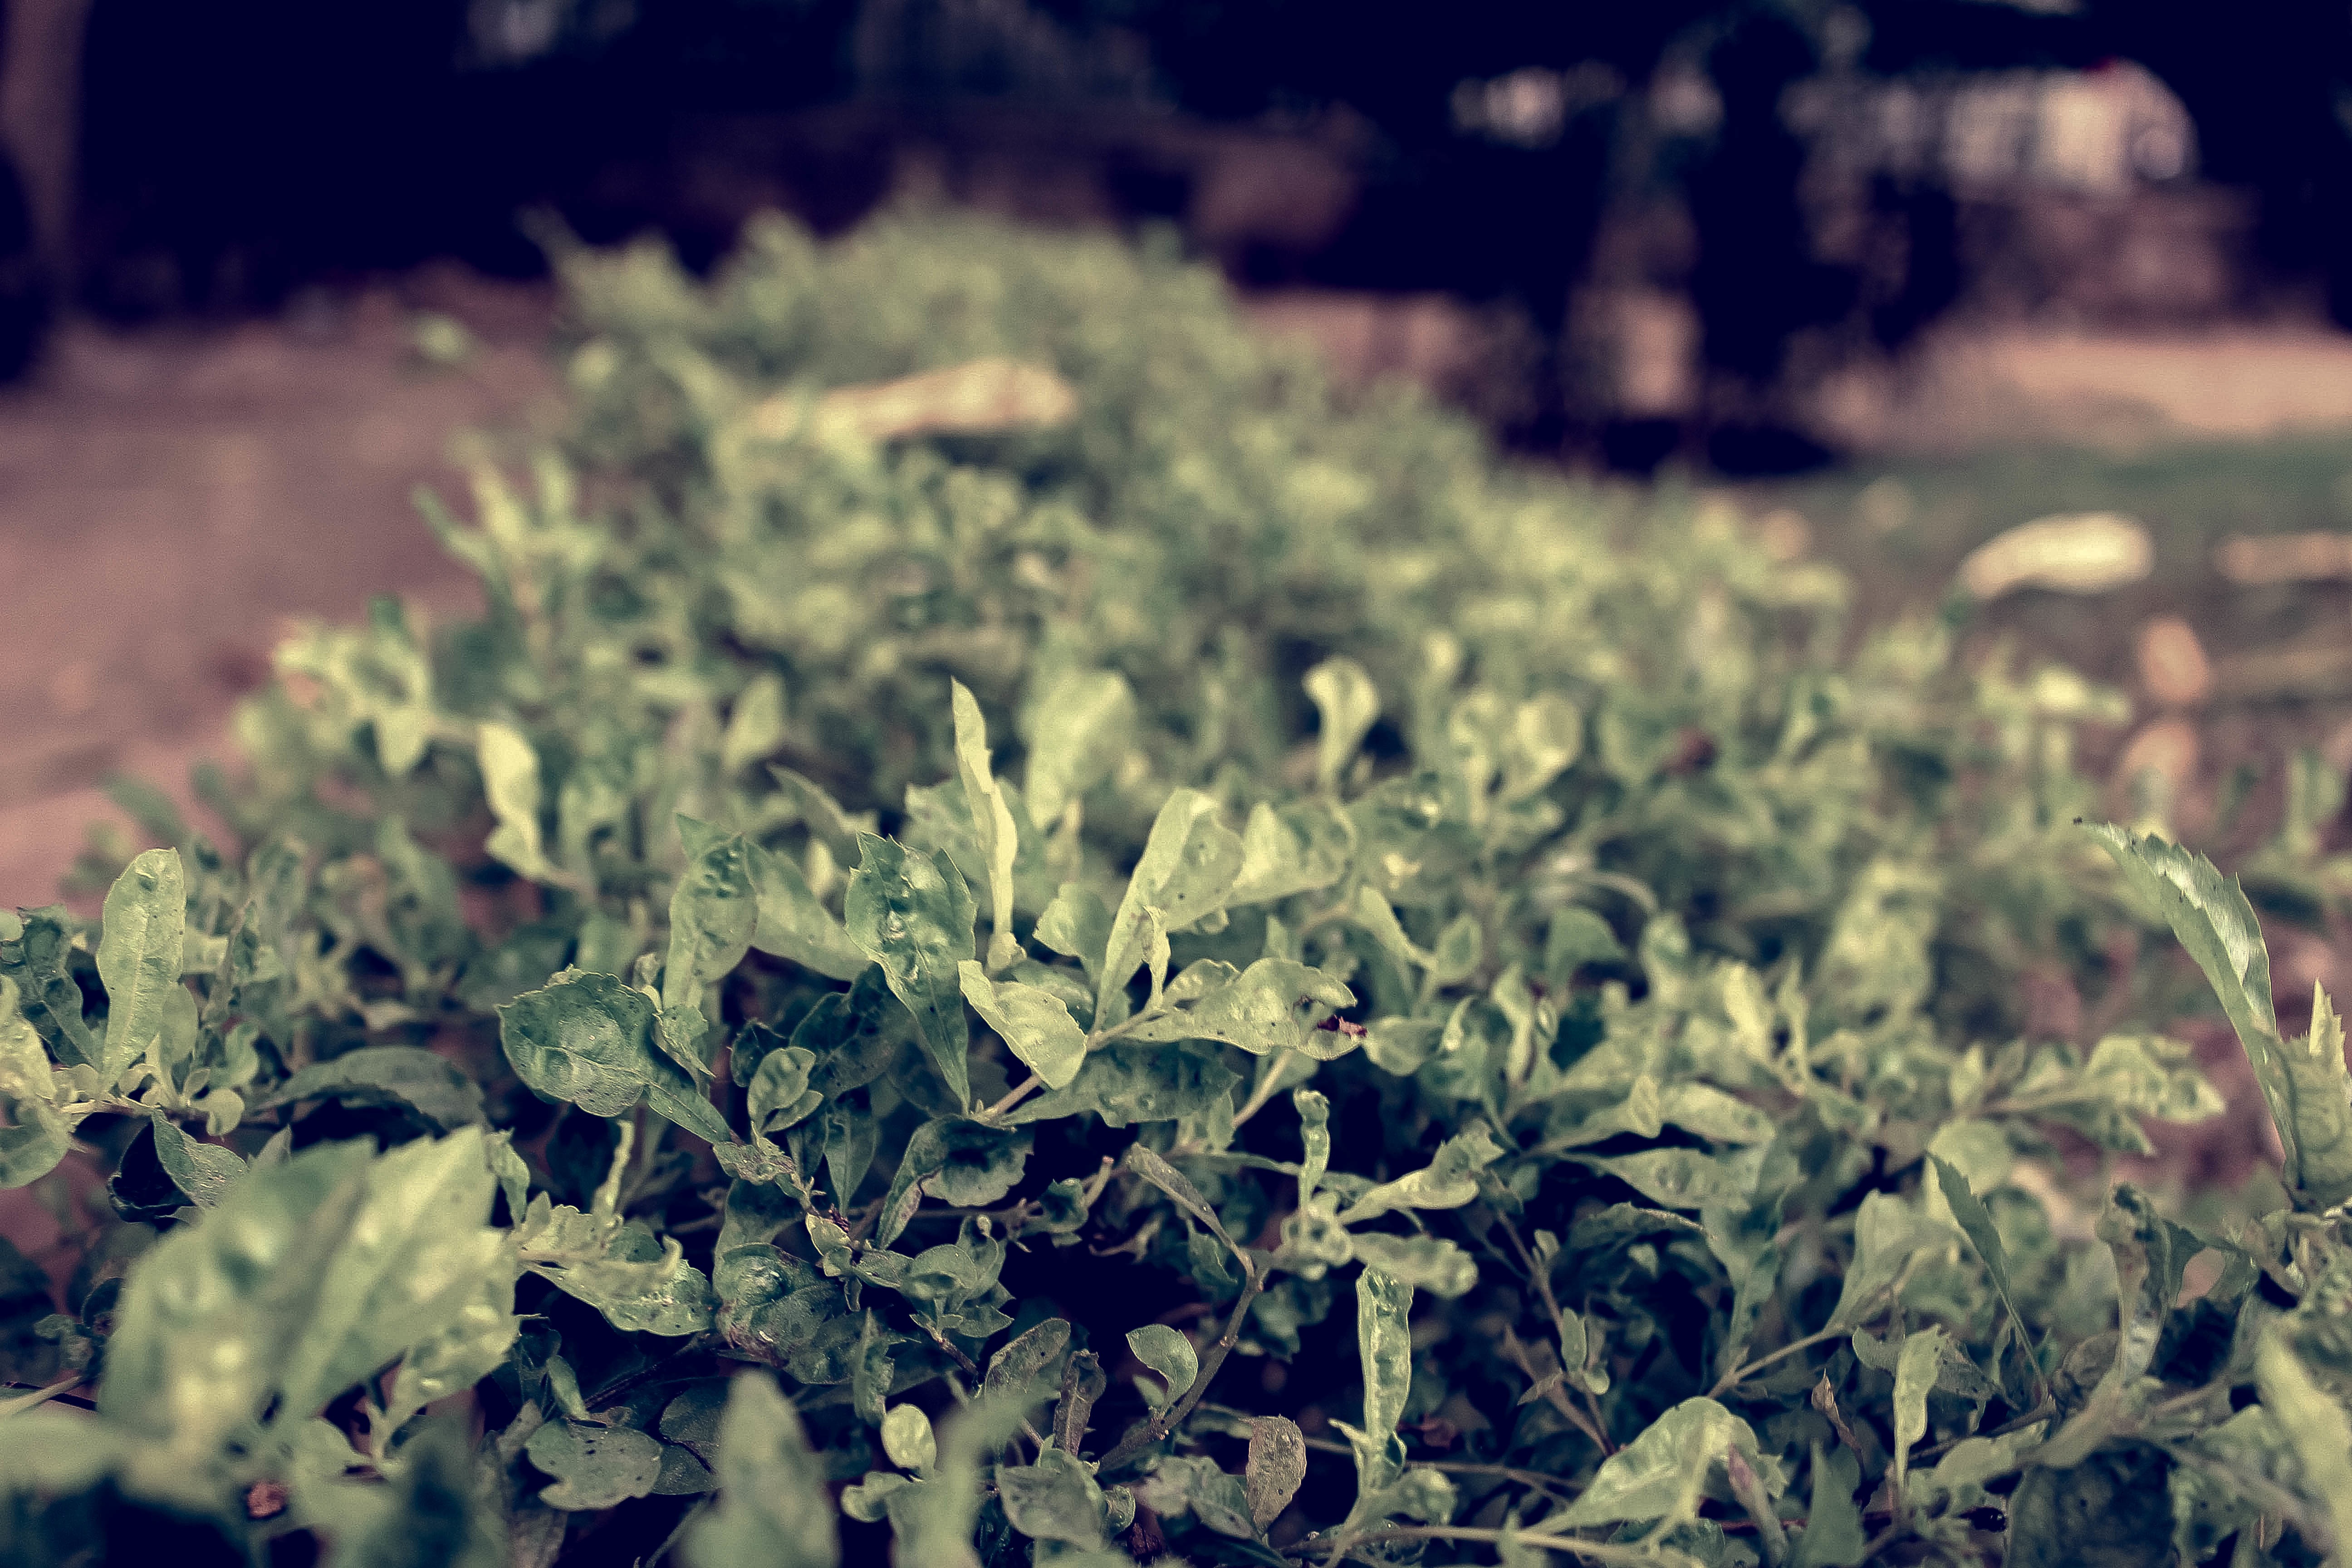
tree, nature, grass, plant, photography, sunlight, leaf, flower, green, autumn, soil, flora, season, macro photography, woody plant